Seven Stars Tavern (New Jersey)

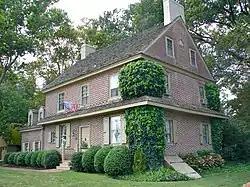

Seven Stars Tavern is a historic building located at the junction of Sharptown-Swedesboro Road and Woodstown-Auburn Road in Pilesgrove Township of Salem County, New Jersey and near Woodstown. The building was built in 1762 and was added to the National Register of Historic Places on May 17, 1976, for its significance in architecture, military, and social history. It is now a private residence.